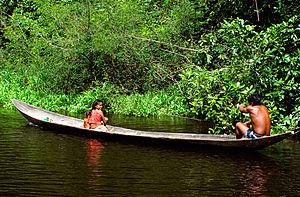
Les Warao sont un important groupe ethnique amérindien de près de 30 000 personnes, réparties sur les territoires côtiers du Venezuela et du Guyana. Les Warao parlent le warao qui est une langue agglutinante.